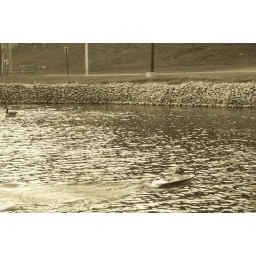
RC Model Ski boat with duck @ Spring Park in Tuscumbia Alabama